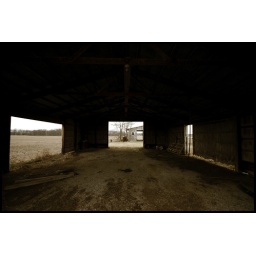
This barn was outside the old house on US 24 in Ohio.